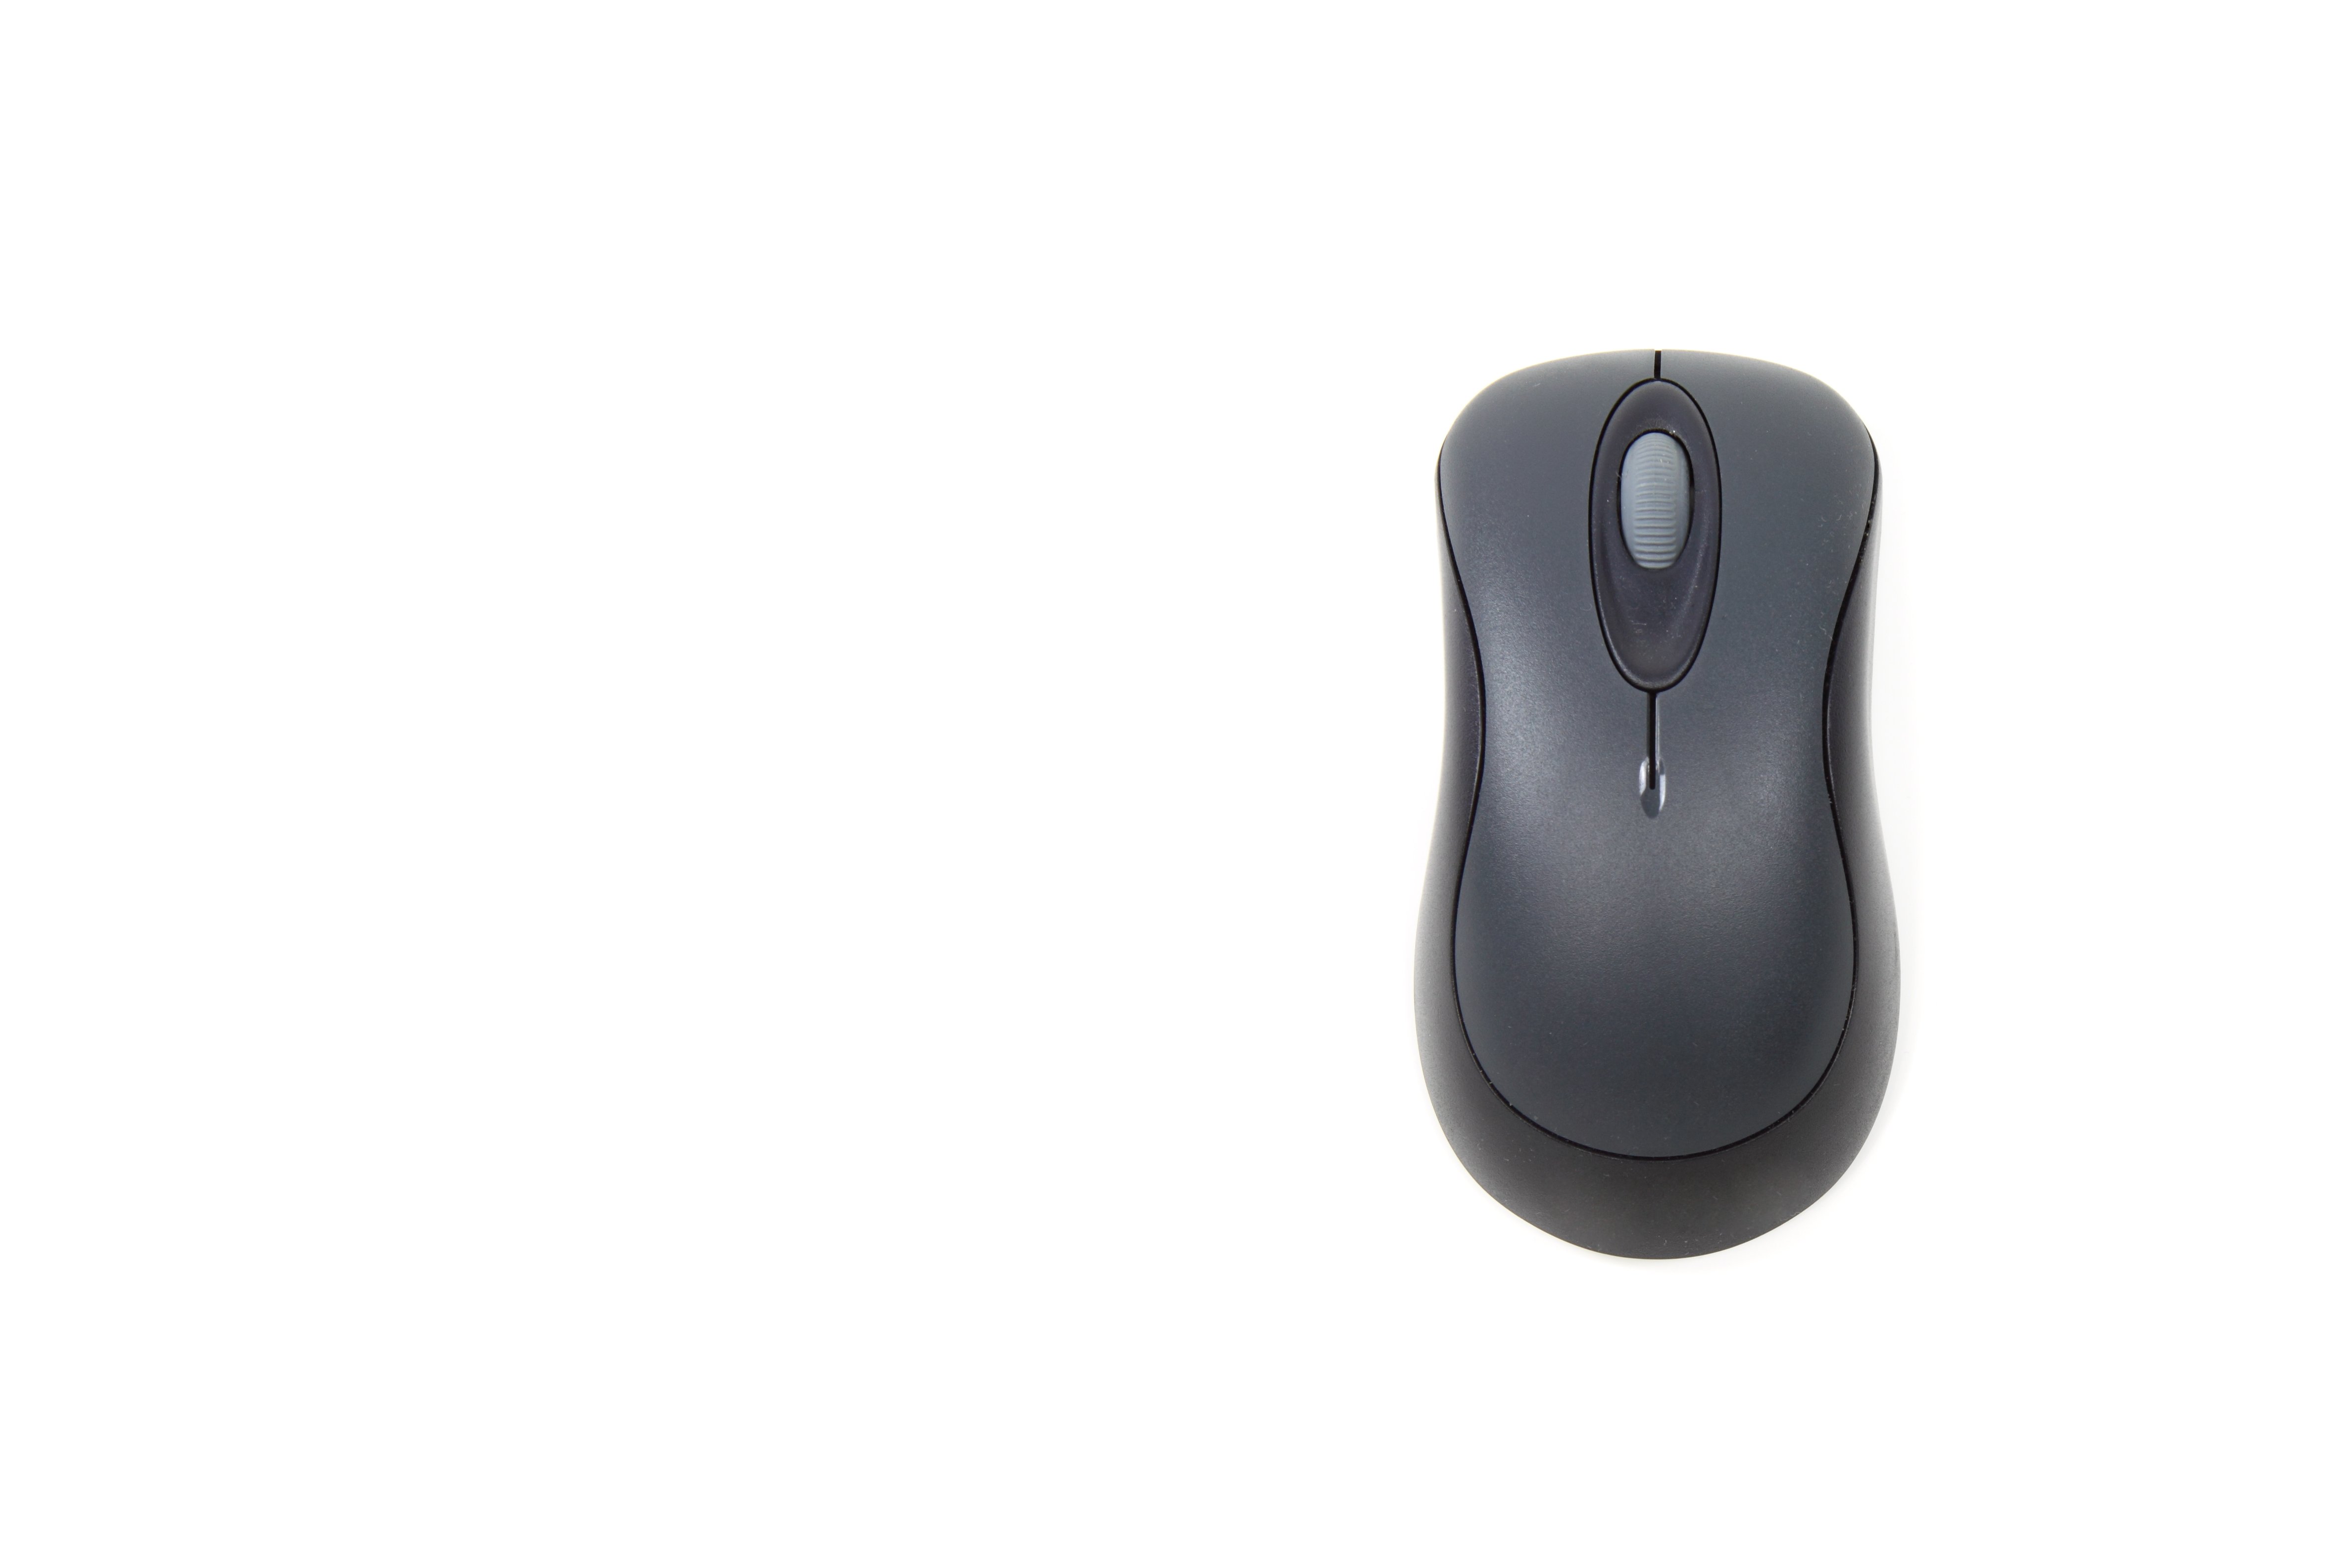
technology, wheel, mouse, isolated, surf, internet, office, communication, business, device, button, buttons, multimedia, wireless, infrared, optical, browse, click, scroll, electronic device, computer component, scrolling